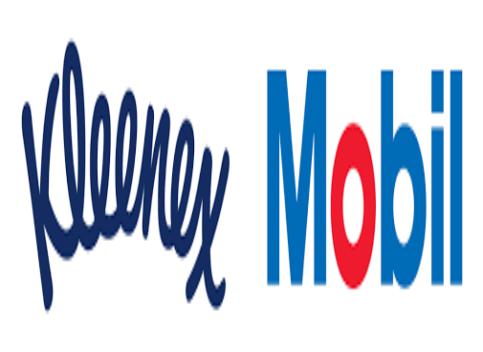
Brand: kleenex
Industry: Necessities